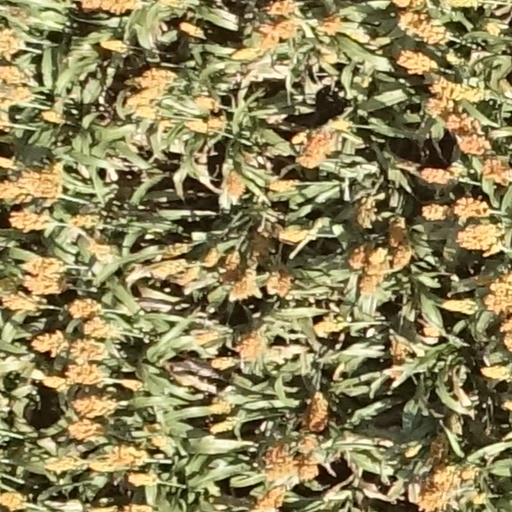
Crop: sorghum